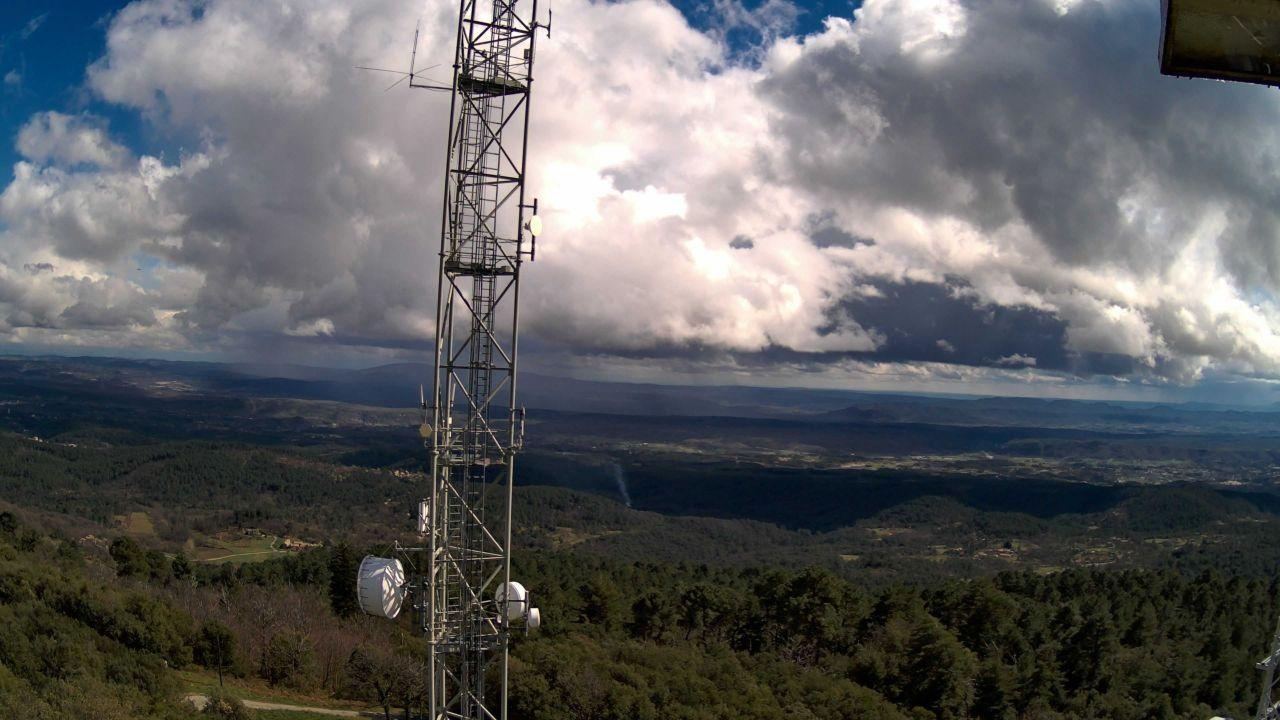
Fire: no
Smoke: yes